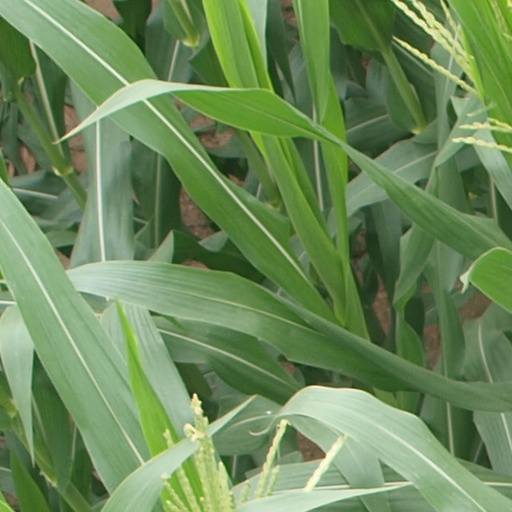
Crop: maize; corn